Animal husbandry

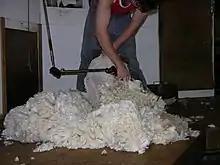
Sheering merino sheep

Extensively reared animals may subsist entirely on forage, but more intensively kept livestock will require energy and protein-rich foods in addition. Energy is mainly derived from cereals and cereal by-products, fats and oils and sugar-rich foods, while protein may come from fish or meat meal, milk products, legumes and other plant foods, often the by-products of vegetable oil extraction.